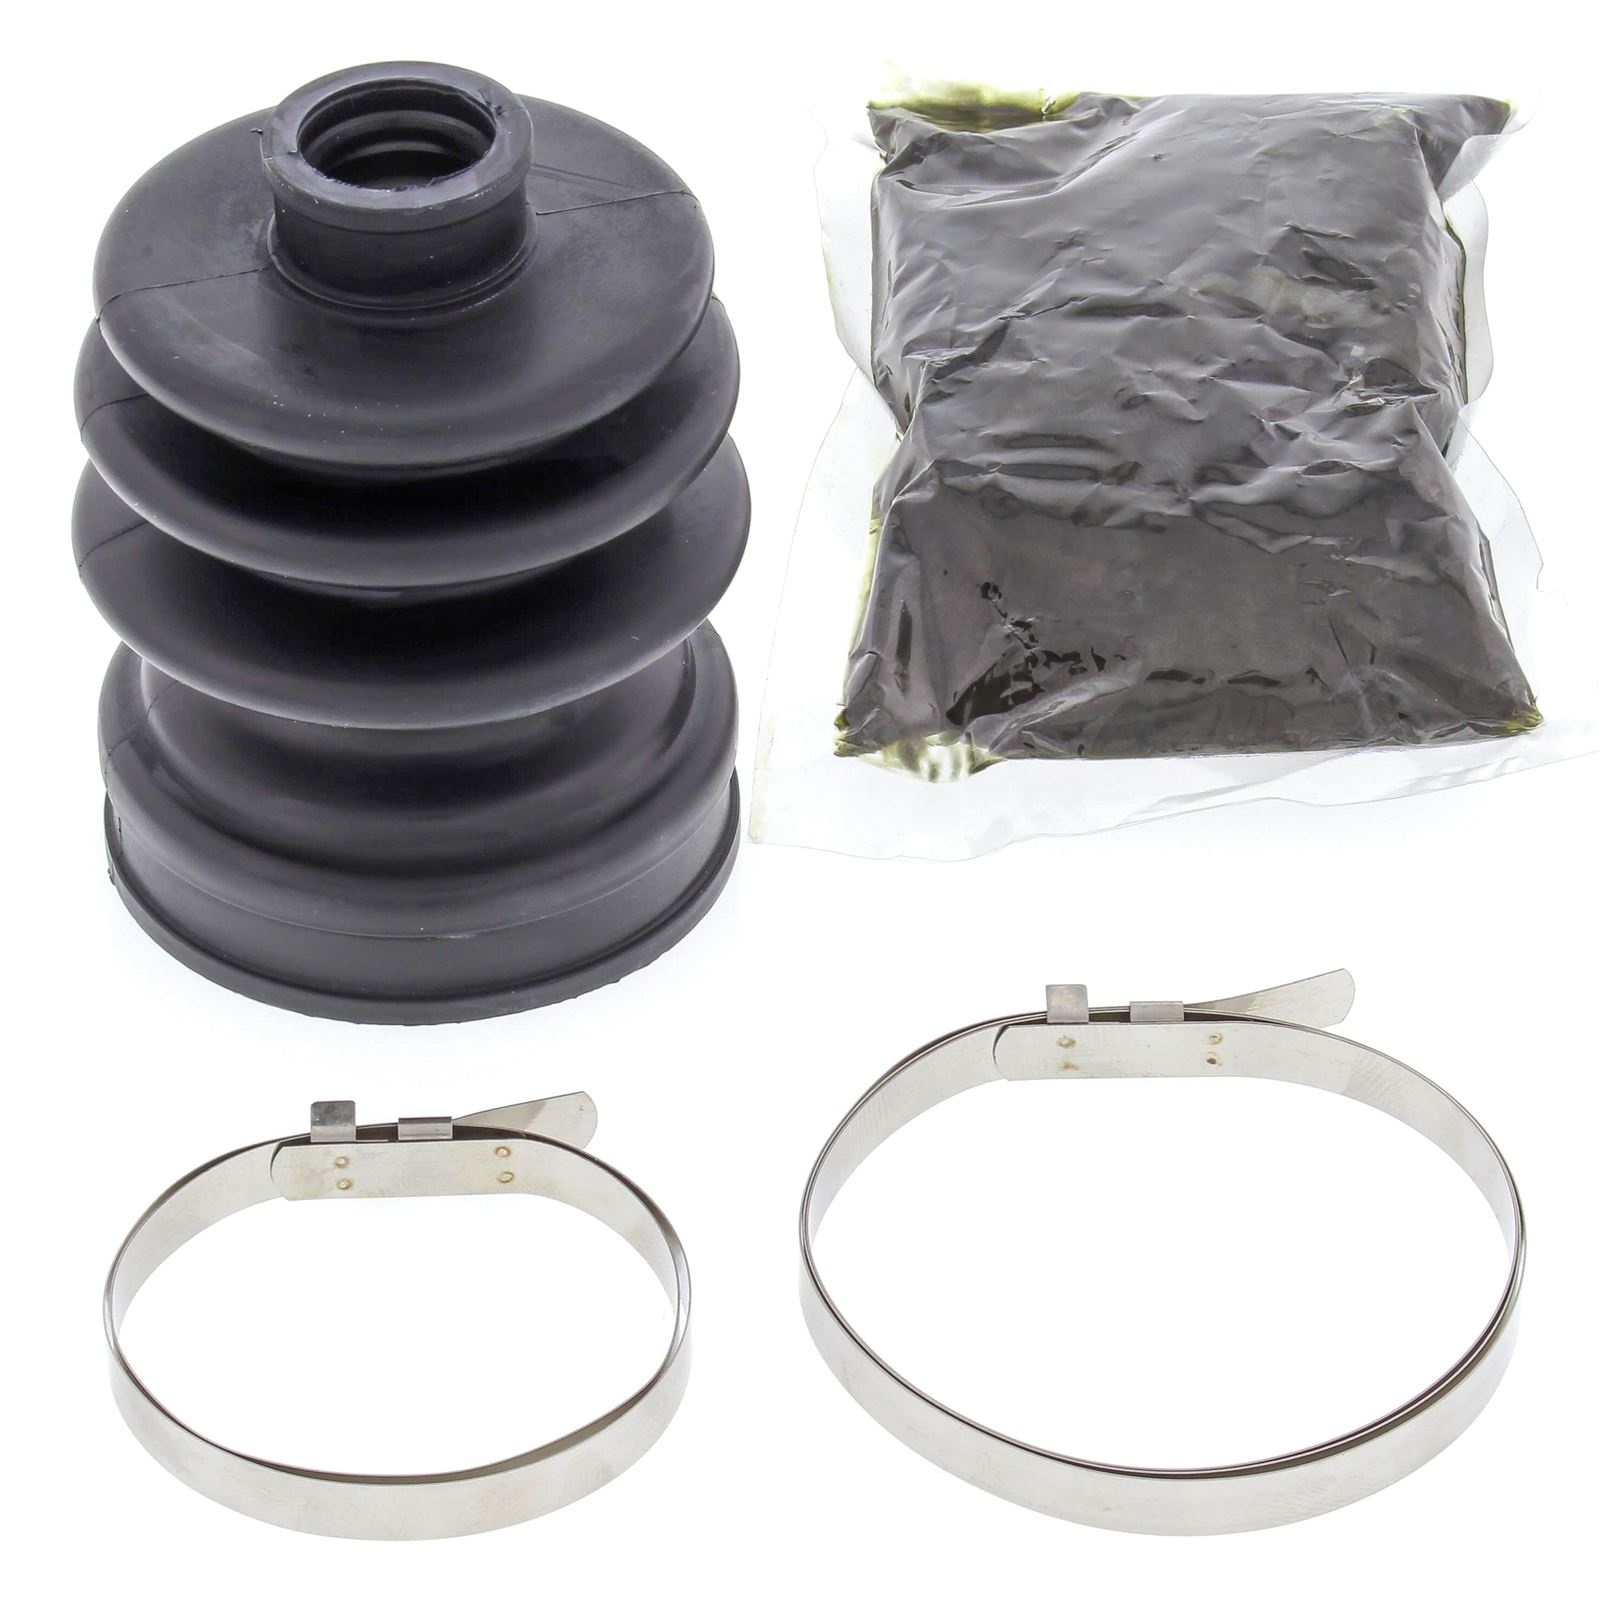
CV Boot Repair Kit Front Inner For Honda TRX500FM Solid Axle 2014-2017
Brand: AW Motorcycle Parts
Category: Vehicles & Parts > Vehicle Parts & Accessories > Motor Vehicle Parts > Motor Vehicle Transmission & Drivetrain Parts > CV Boots